German art

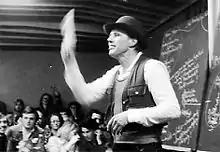
Joseph Beuys, wearing his ubiquitous fedora, delivers a lecture on his theory of social sculpture, 1978.

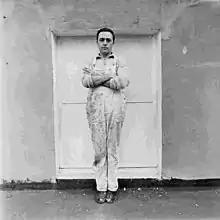
Gerhard Richter c. 1970, photograph by Lothar Wolleh

Post-war art trends in Germany can broadly be divided into Socialist realism in the DDR (communist East Germany), and in West Germany a variety of largely international movements including Neo-expressionism and Conceptualism.